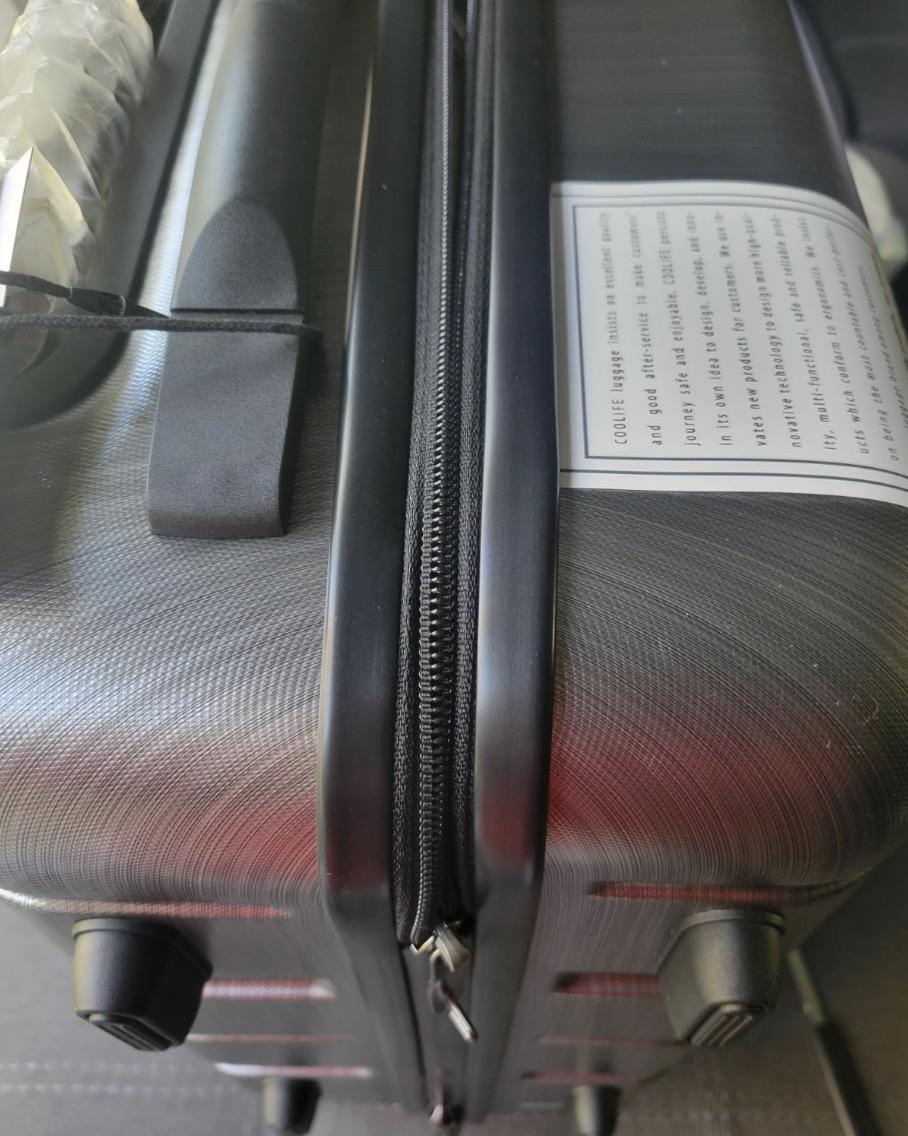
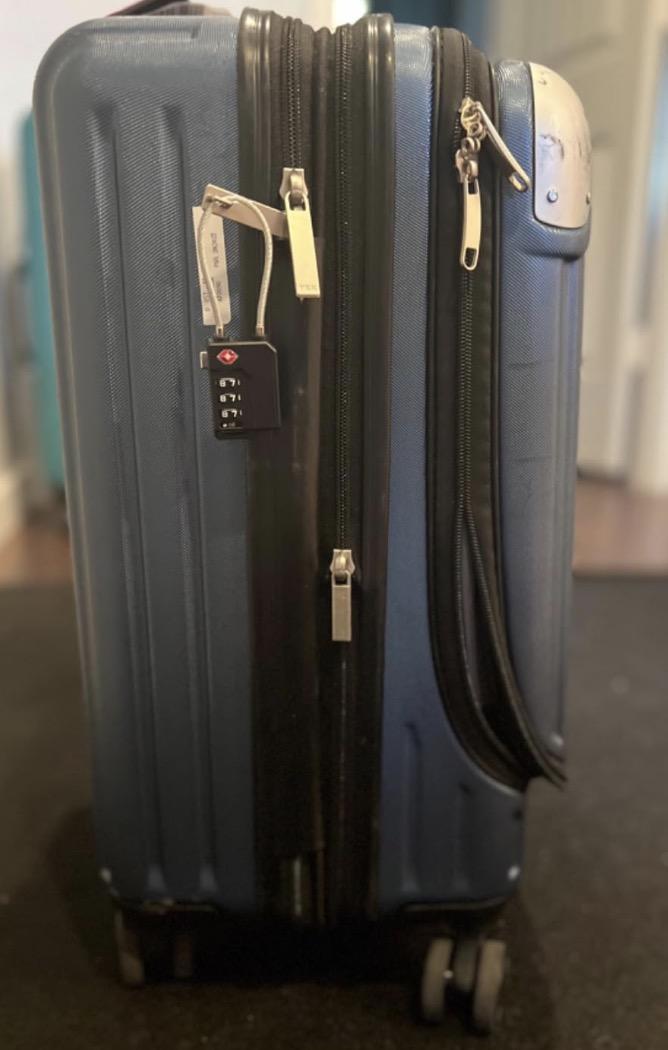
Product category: items_tea
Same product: no